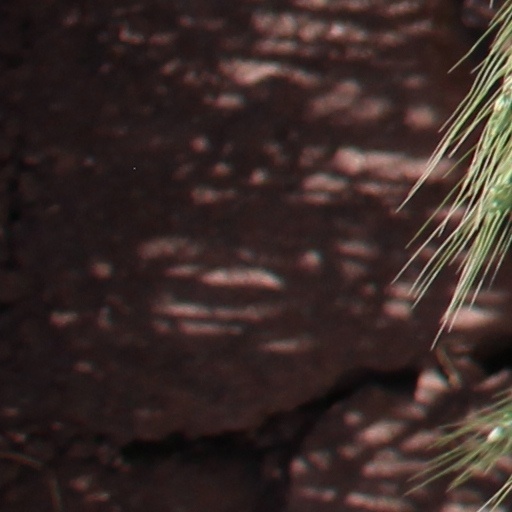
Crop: wheat